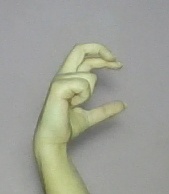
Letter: thal